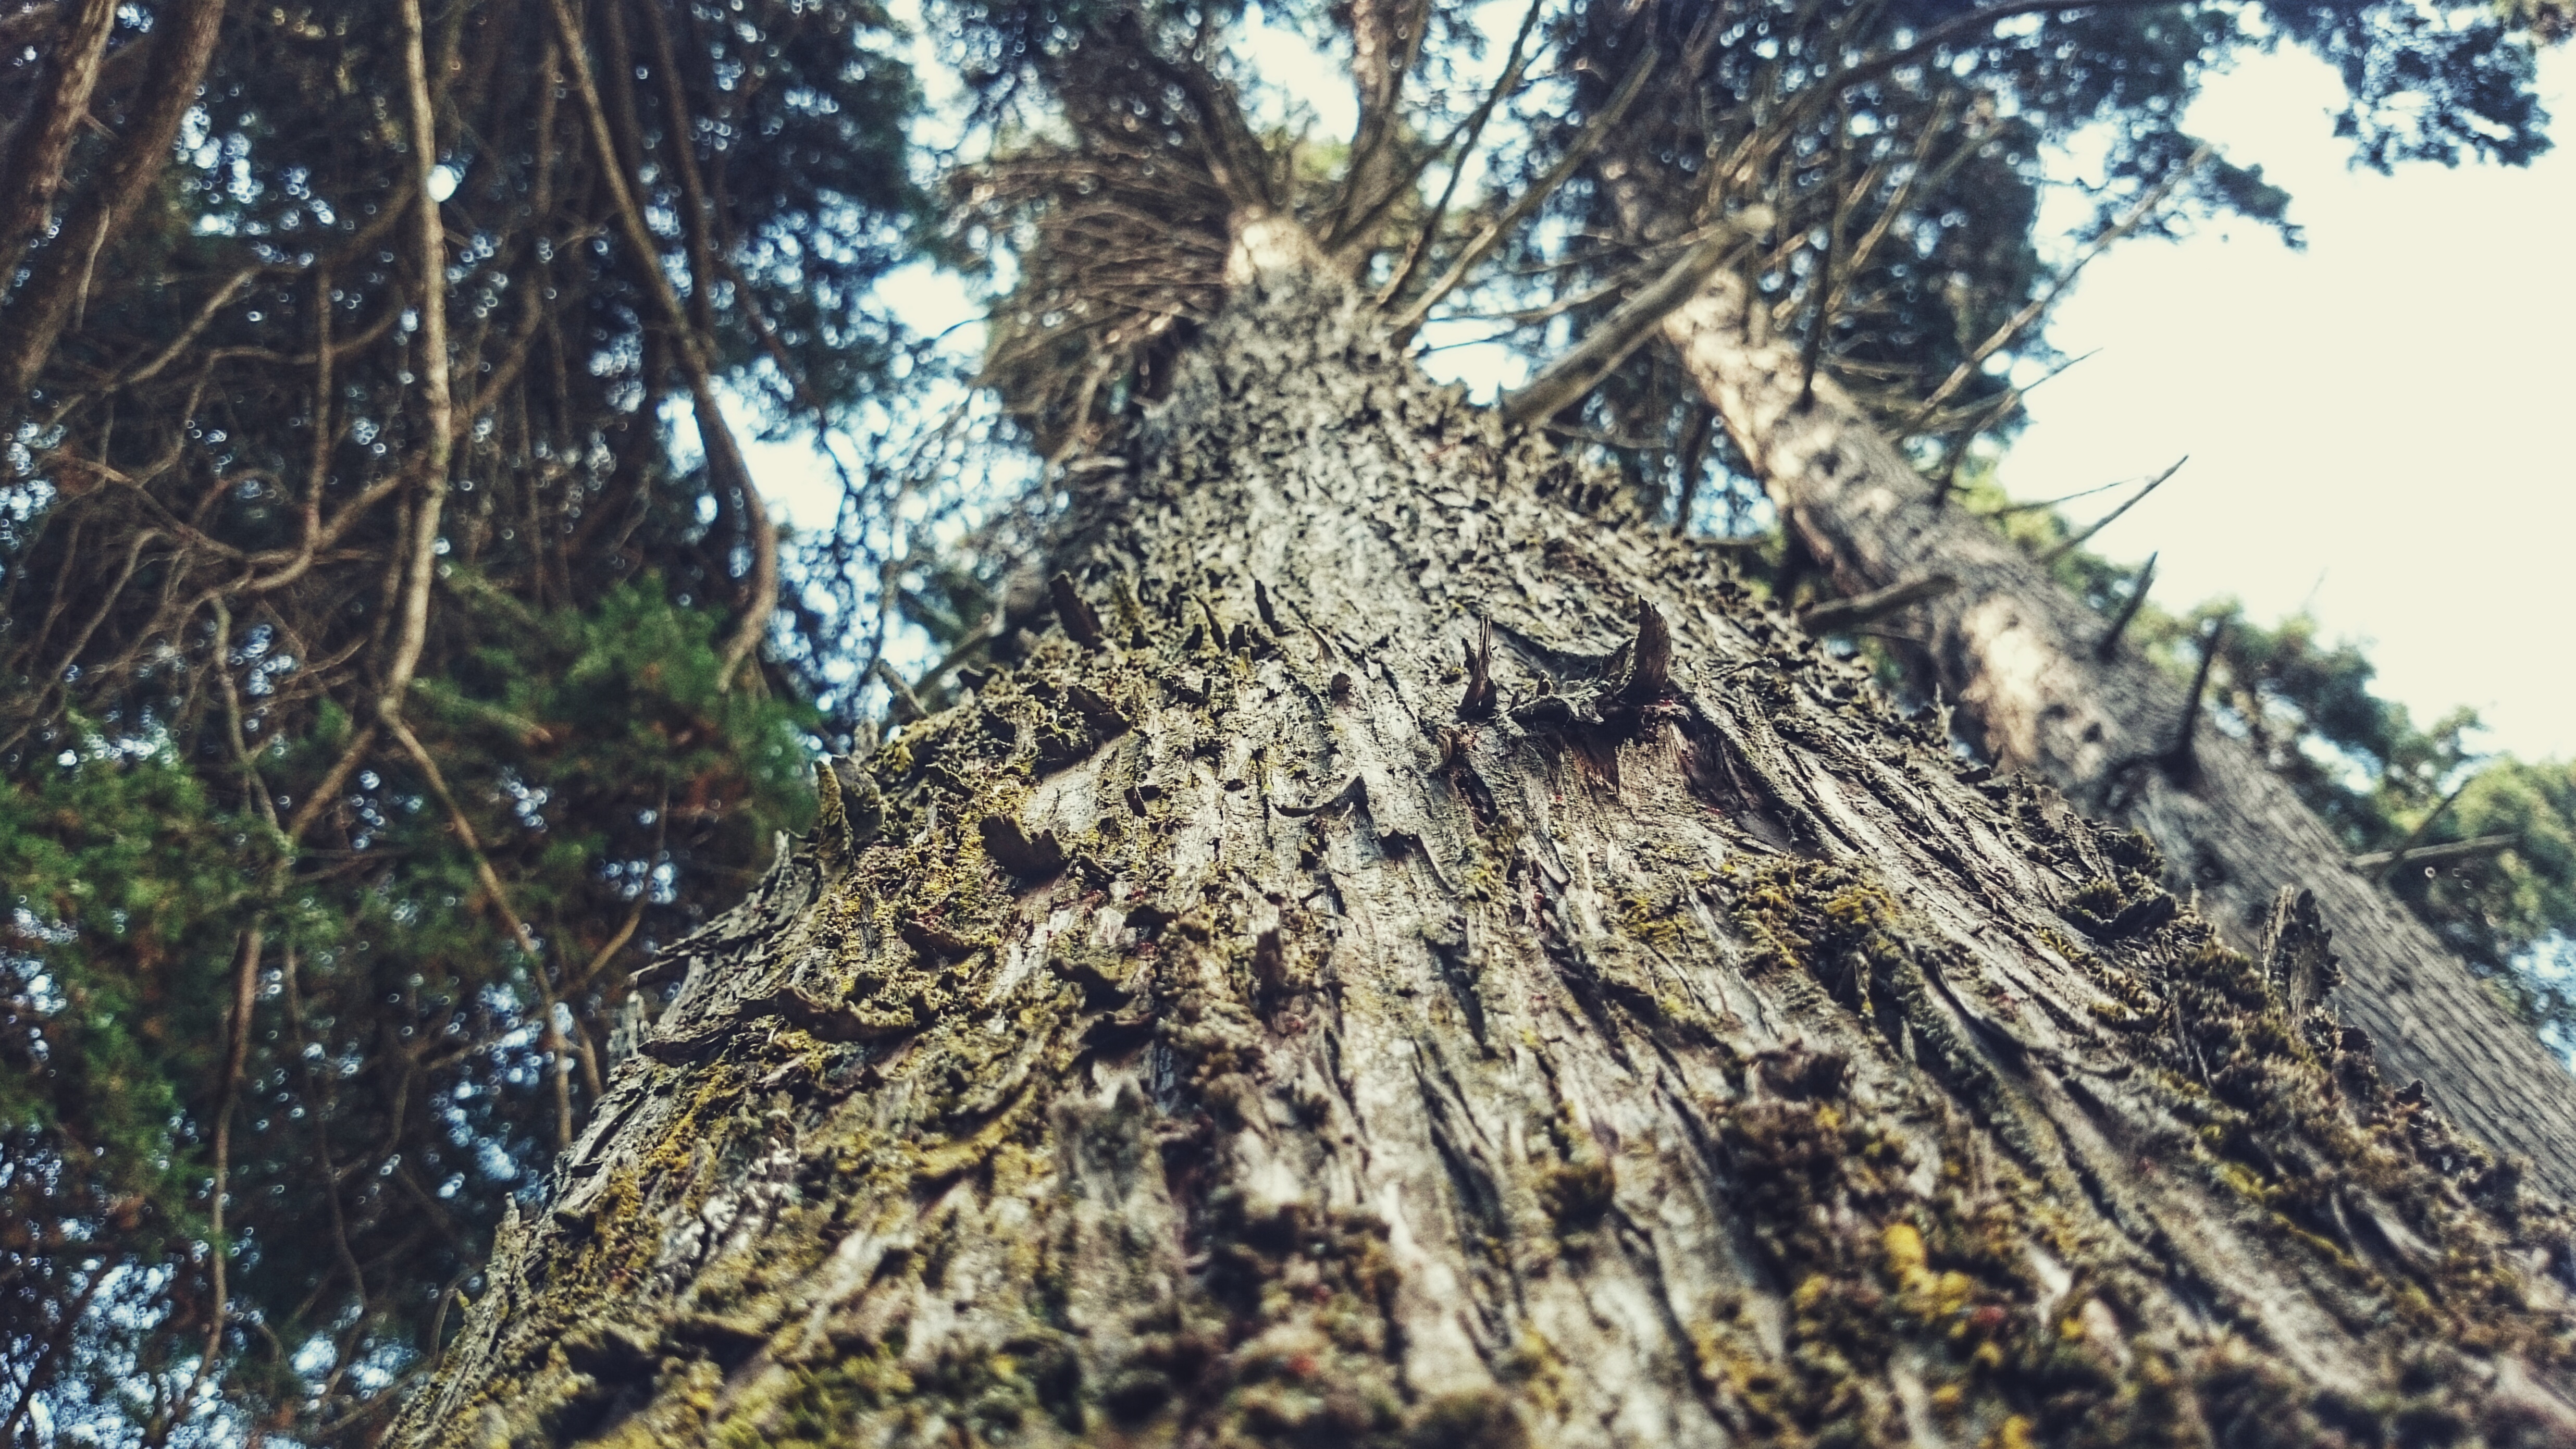
trees, green, branches, sky, leaves, tree, woody plant, trunk, forest, branch, plant, old growth forest, jungle, root, grove, rainforest